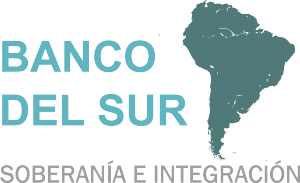
Banque du Sud était le nom donné à un projet d'institution régionale latino-américaine à l'initiative de l'Argentine et du Venezuela dont le défunt président Hugo Chávez a évoqué la possibilité pour la première fois en décembre 2006. Quatre autres pays ont depuis rejoint l'initiative : le Brésil, la Bolivie, l'Équateur et le Paraguay. Le 3 mai 2007 à Quito, ces pays se sont entendus pour établir les grandes lignes de la nouvelle architecture financière régionale.